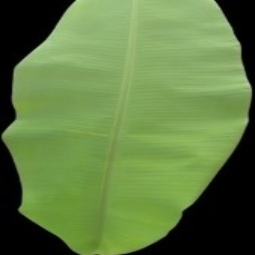
Label: Healthy